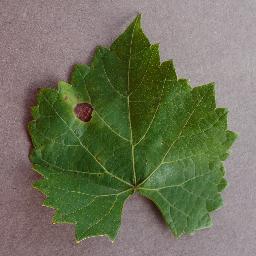
Label: Grape___Black_rot